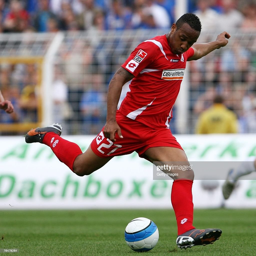
football player during the match .